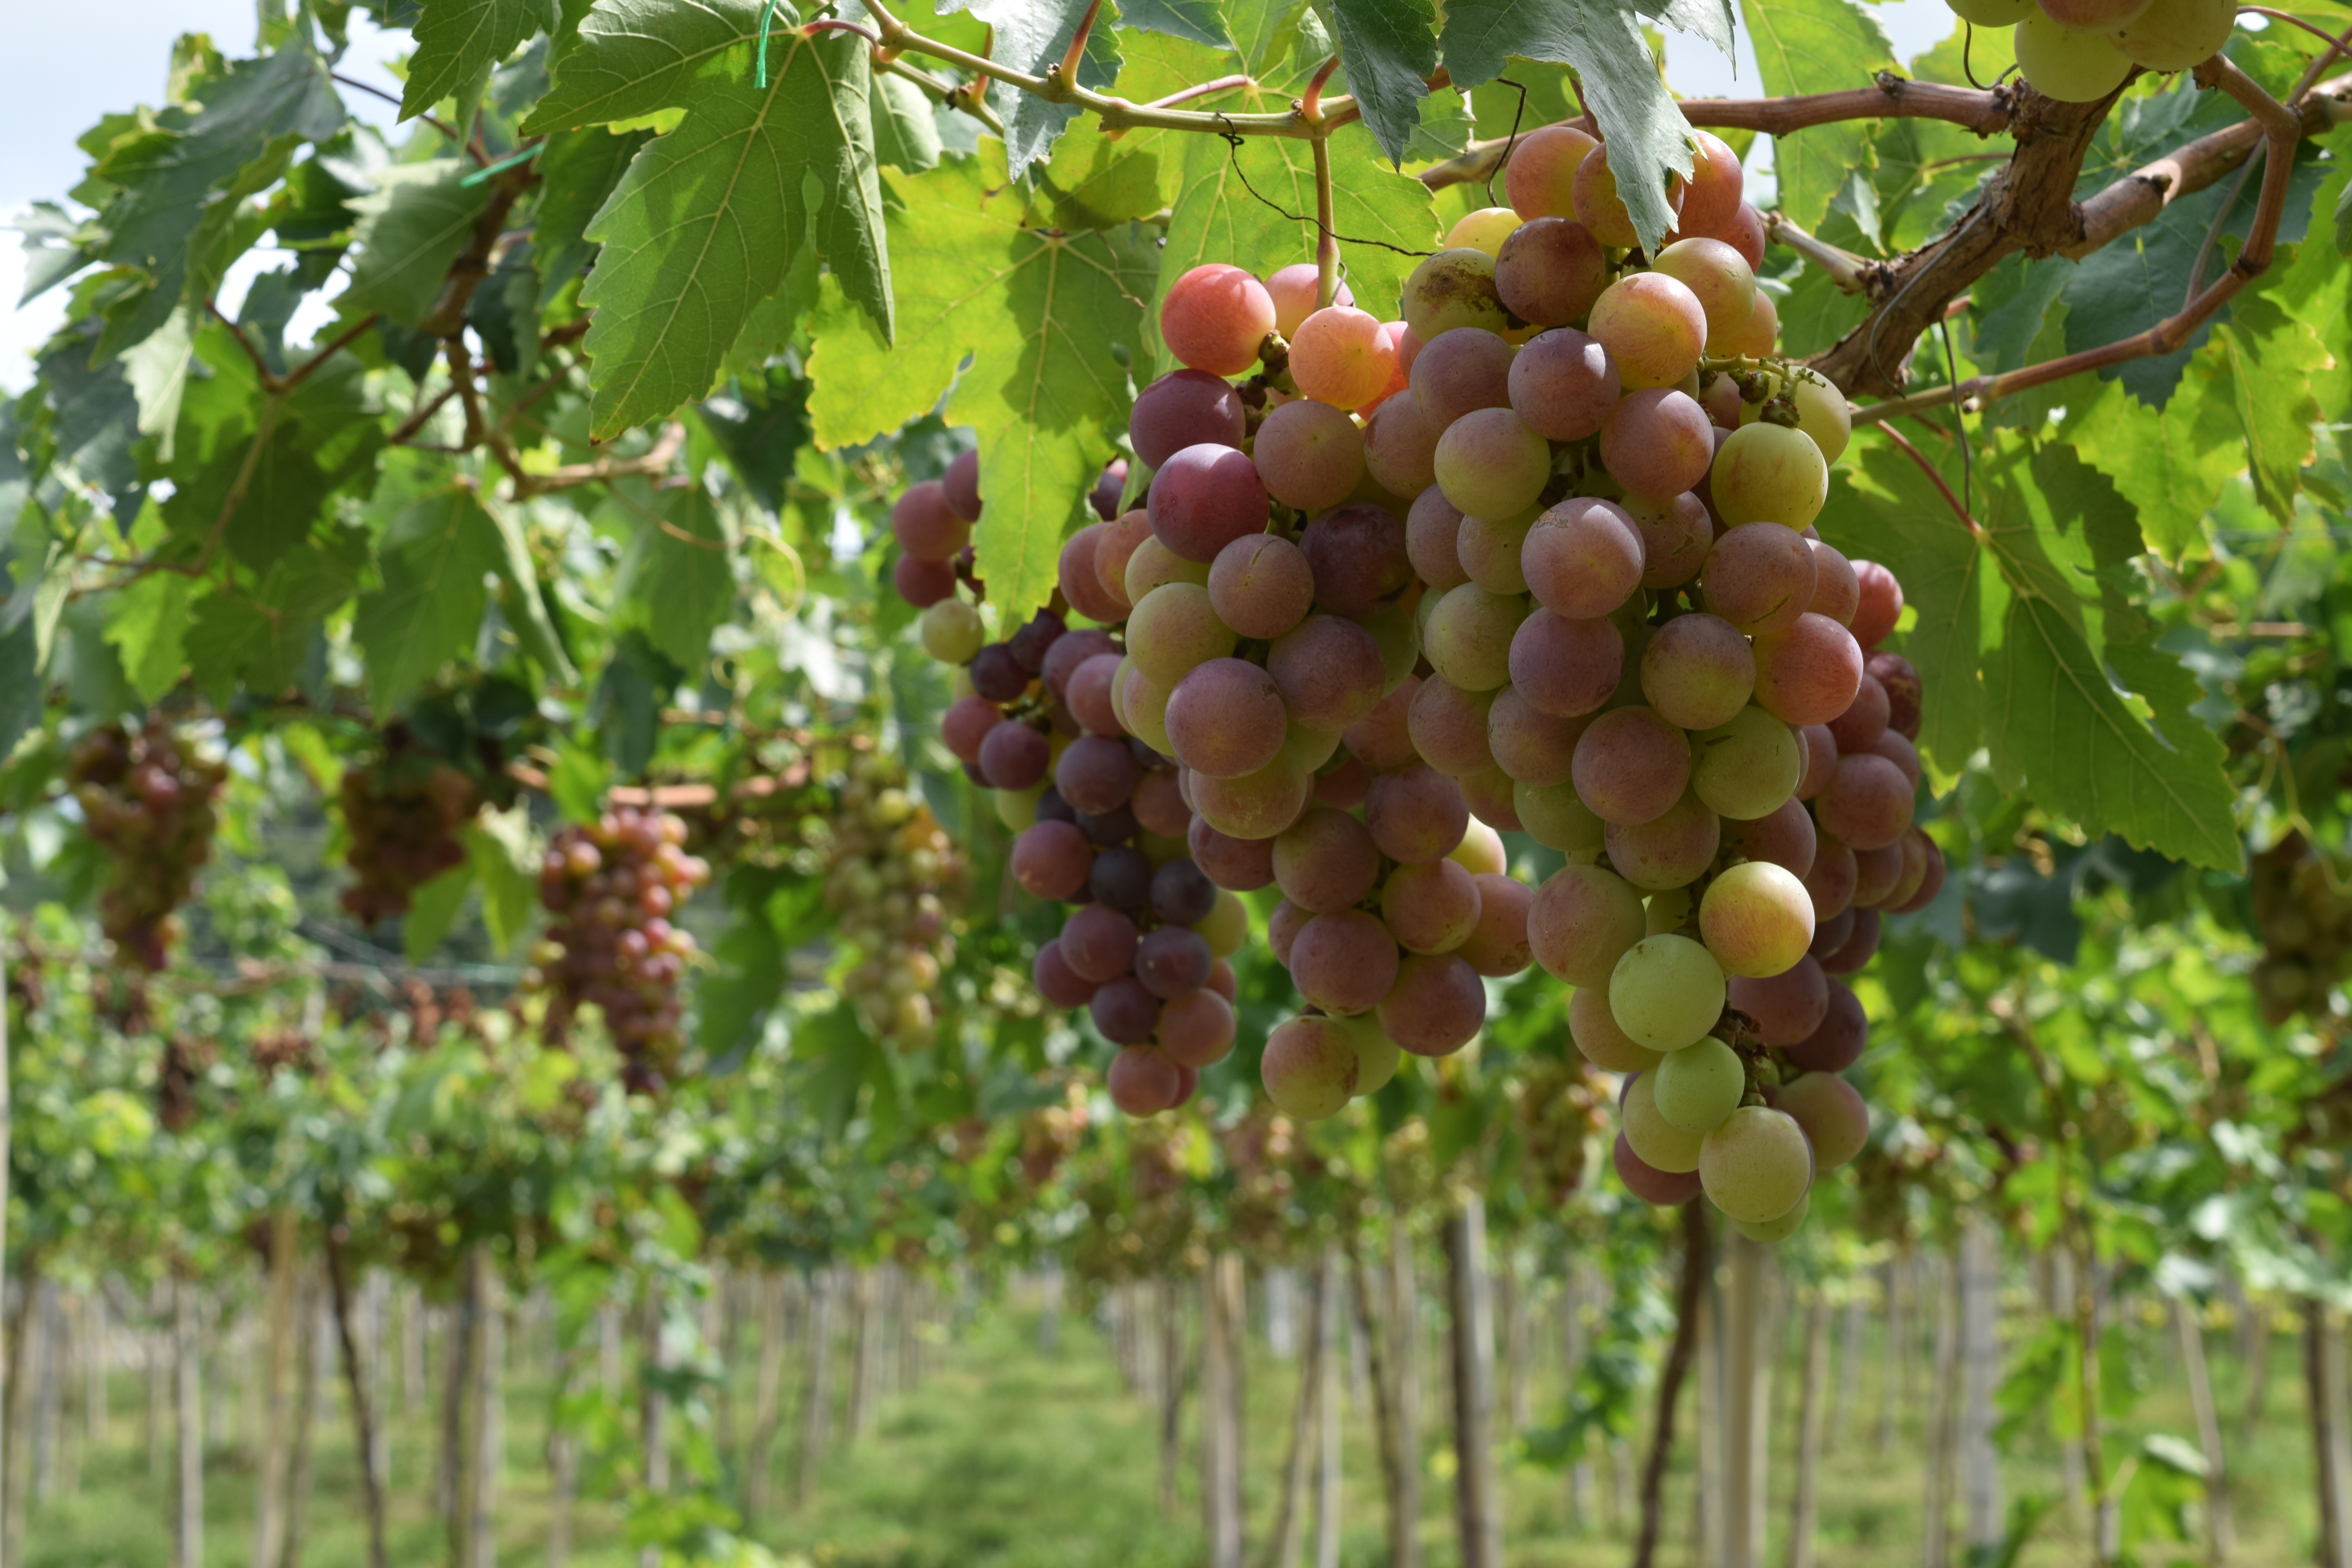
plant, grape, vine, vineyard, wine, fruit, food, red, produce, agriculture, red wine, leaves, grapes, cluster, flowering plant, vitis, land plant, grapevine family